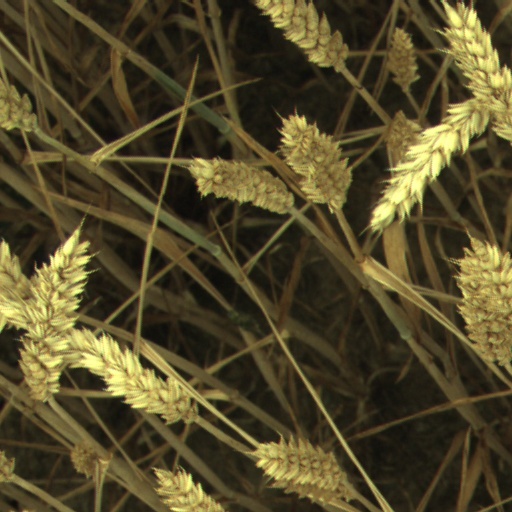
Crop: wheat